Parsley Hay railway station

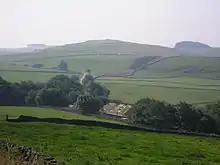
Parsley Hay station, showing the Tissington Trail winding southwards

In common with the other stations on this line, the platforms and buildings were of timber construction. From this point on to Ashbourne the line was single with passing loops at the stations, though provision was made for doubling which never occurred.